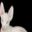
Label: cat